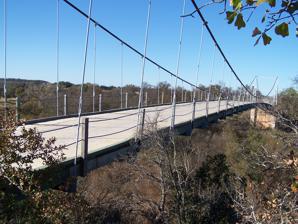
Building: Regency Bridge
Country: United States of America
Year built: 1939
United States historic place Regency Suspension Bridge U.S. National Register of Historic Places Texas State Antiquities Landmark Side view of Regency Bridge from 2005. Regency Suspension Bridge Show map of Texas Regency Suspension Bridge Show map of the United States Nearest city Regency, Texas Coordinates 31°24′37″N 98°50′45″W / 31.41028°N 98.84583°W / 31.41028; -98.84583 Area less than one acre Built 1939 ( 1939 ) Architect Austin Bridge Company NRHP reference No. 76002052 TSAL No. 8200000478 Significant dates Added to NRHP December 12, 1976 Designated TSAL May 28, 1981 The Regency Bridge , locally known as the "Swinging Bridge," is a one-lane suspension bridge over the Colorado River in Texas . It is located at the intersection of Mills County Road 433 and San Saba County Road 137, both gravel roads, near a small community called Regency . The bridge spans the Colorado River between Mills and San Saba counties. History The main span is 343 feet (105 m) long, but counting the approach spans, engineers list the bridge’s overall length at 403 feet (123 m). The wooden deck of the bridge is 16 feet (4.9 m) wide. It was built in 1939, with most of the work being done by hand. An earlier bridge constructed in 1903 collapsed under the weight of a herd of cattle, and a later bridge built in 1936 washed away in a flood. The Regency Bridge was restored by James Harris in 1997, with then- Governor Bush attending the re-dedication service. This was a major event for the community of around 25 people. Local teenagers accidentally set the wood surface on fire on December 29, 2003, burning a hole in some planks and causing $20,000 in damage. The bridge was repaired and reopened to traffic in early 2005. After closing in late 2014, the bridge is once again open to traffic. After a closure in Sept 2020 due to structural damage, the bridge was re-opened to traffic in May 2021. In 2005, the Regency Bridge became the last suspension bridge in Texas open to automobile traffic. Commemoration A nearby historical marker , located on the southeast side of the intersection of FM 574 and Mills County Road 433 (which is just east of the intersection of FM 45 and FM 574) reads: This area's first Colorado River bridge was at Regency, on Mills-San Saba County line. Built 1903, it served ranchers and farmers for going to market, but fell in 1924, killing a boy, a horse, and some cattle. Its successor was demolished by a 1936 flood. With 90 per cent of the work done by hand labor, the Regency Suspension Bridge was erected in 1939. It became the pride of the locality, and youths gathered there in the 1940s to picnic, dance, and sing. Bypassed by paved farm roads, it now (1976) survives as one of the last suspension bridges in Texas. In popular culture The bridge is included in the opening credits for Texas Country Reporter . In 2017 Regency Bridge was featured on an episode of The Daytripper with Chet Garner as part of the San Saba episode. In 2005, Alton and Sue Watson founded the There's Something In The Water Songwriter Festival featuring musicians and songwriters from Texas, Oklahoma, and other regions. The annual festival was held for 12 years on the third weekend in April at an old campground located on the Mills County side of the river. World Without Waves was filmed in the area and featured the Regency bridge in several scenes. Gallery Regency suspension bridge, east side view See also National Register of Historic Places portal Texas portal List of bridges documented by the Historic American Engineering Record in Texas List of bridges on the National Register of Historic Places in Texas National Register of Historic Places listings in Mills County, Texas National Register of Historic Places listings in San Saba County, Texas References